Typhoon Faxai (2001)

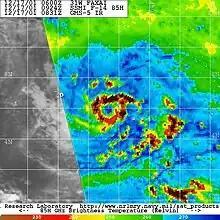
Microwave imagery of Tropical Storm Faxai on December 17, indicating an eyewall, while near Kosrae and Pohnpei

While the storm was operationally labeled Tropical Depression 31W, the National Weather Service office in Tiyan, Guam issued a tropical storm watch for Kosrae on December 13, before extending it across Pohnpei, Mokil, and Pingelap the next day; the watch for Kosrae was soon upgraded to a warning later that day. A tropical storm warning was then hoisted for Pingelap on December 15, and later for Mokil. A typhoon warning was then issued for Mokil and Pohnpei as Faxai intensified on December 17.